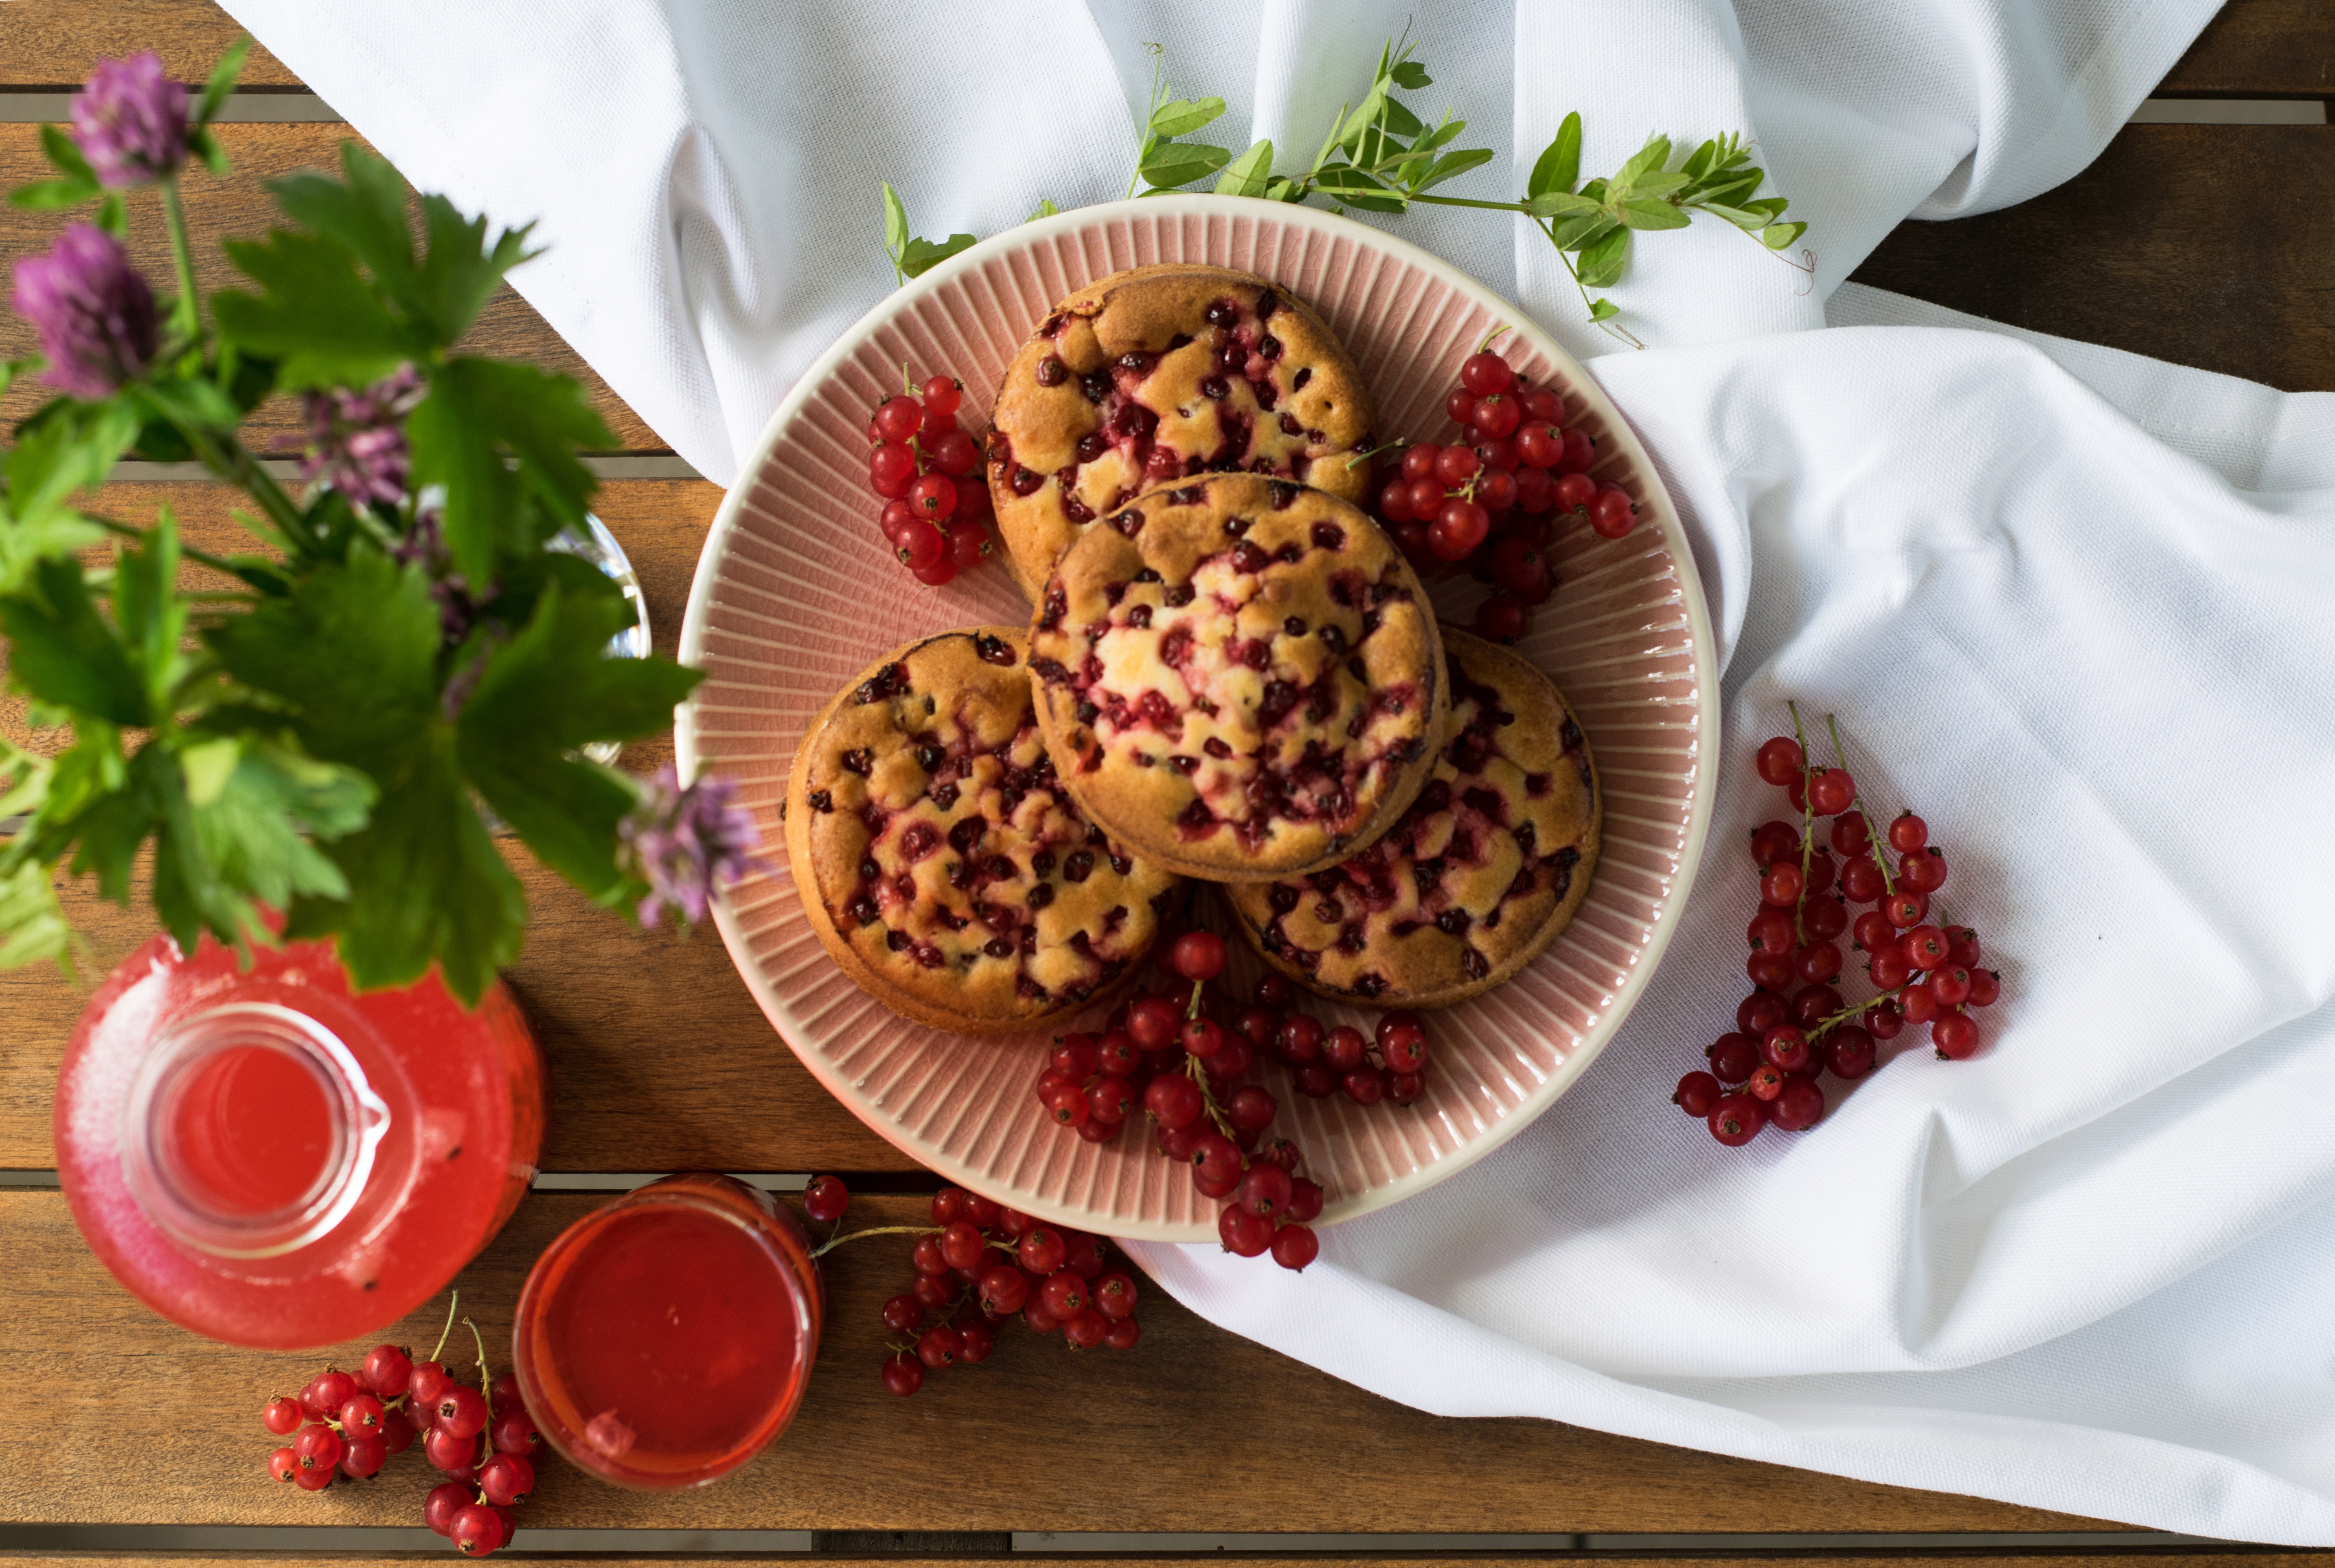
dish, food, cuisine, ingredient, pomegranate, beetroot, vegetarian food, produce, recipe, superfood, vegetable, leaf vegetable, meal